BMT Canarsie Line

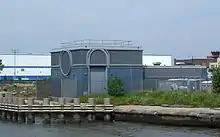
Fan house for tunnel

The Dual Contracts also called for a subway line initially known as the 14th Street–Eastern District Line, usually shortened to 14th Street–Eastern Line. The line would run beneath 14th Street in Manhattan, from Sixth Avenue under the East River and through Williamsburg to Montrose and Bushwick Avenues in Brooklyn. In late 1915, the Public Service Commission began receiving bids for the construction of the 14th Street Line. Booth and Flinn was awarded the first contract for the line—section 3, comprising the tunnel under the East River—on January 13, 1916. At the time, the Public Service Commission was completing plans for the rest of the line.